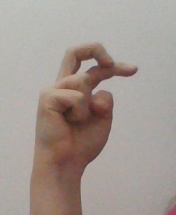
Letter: zay